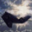
Label: airplane